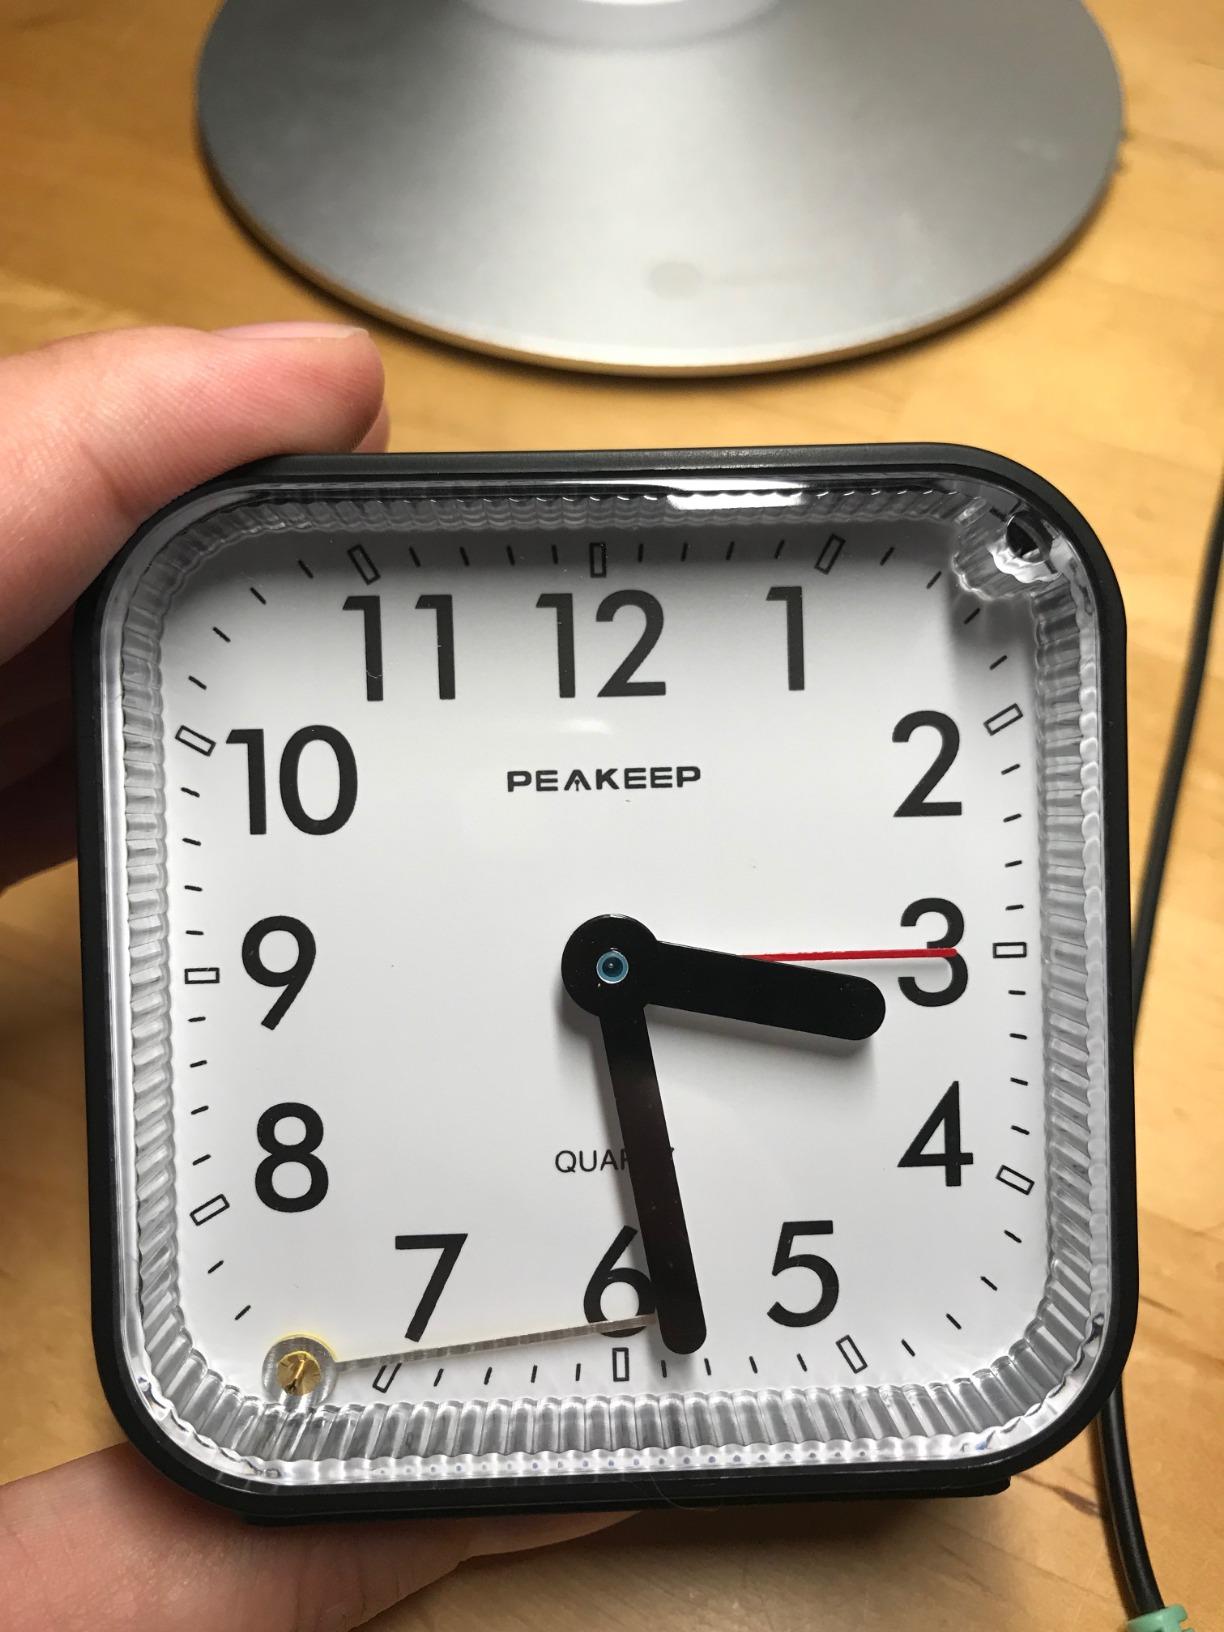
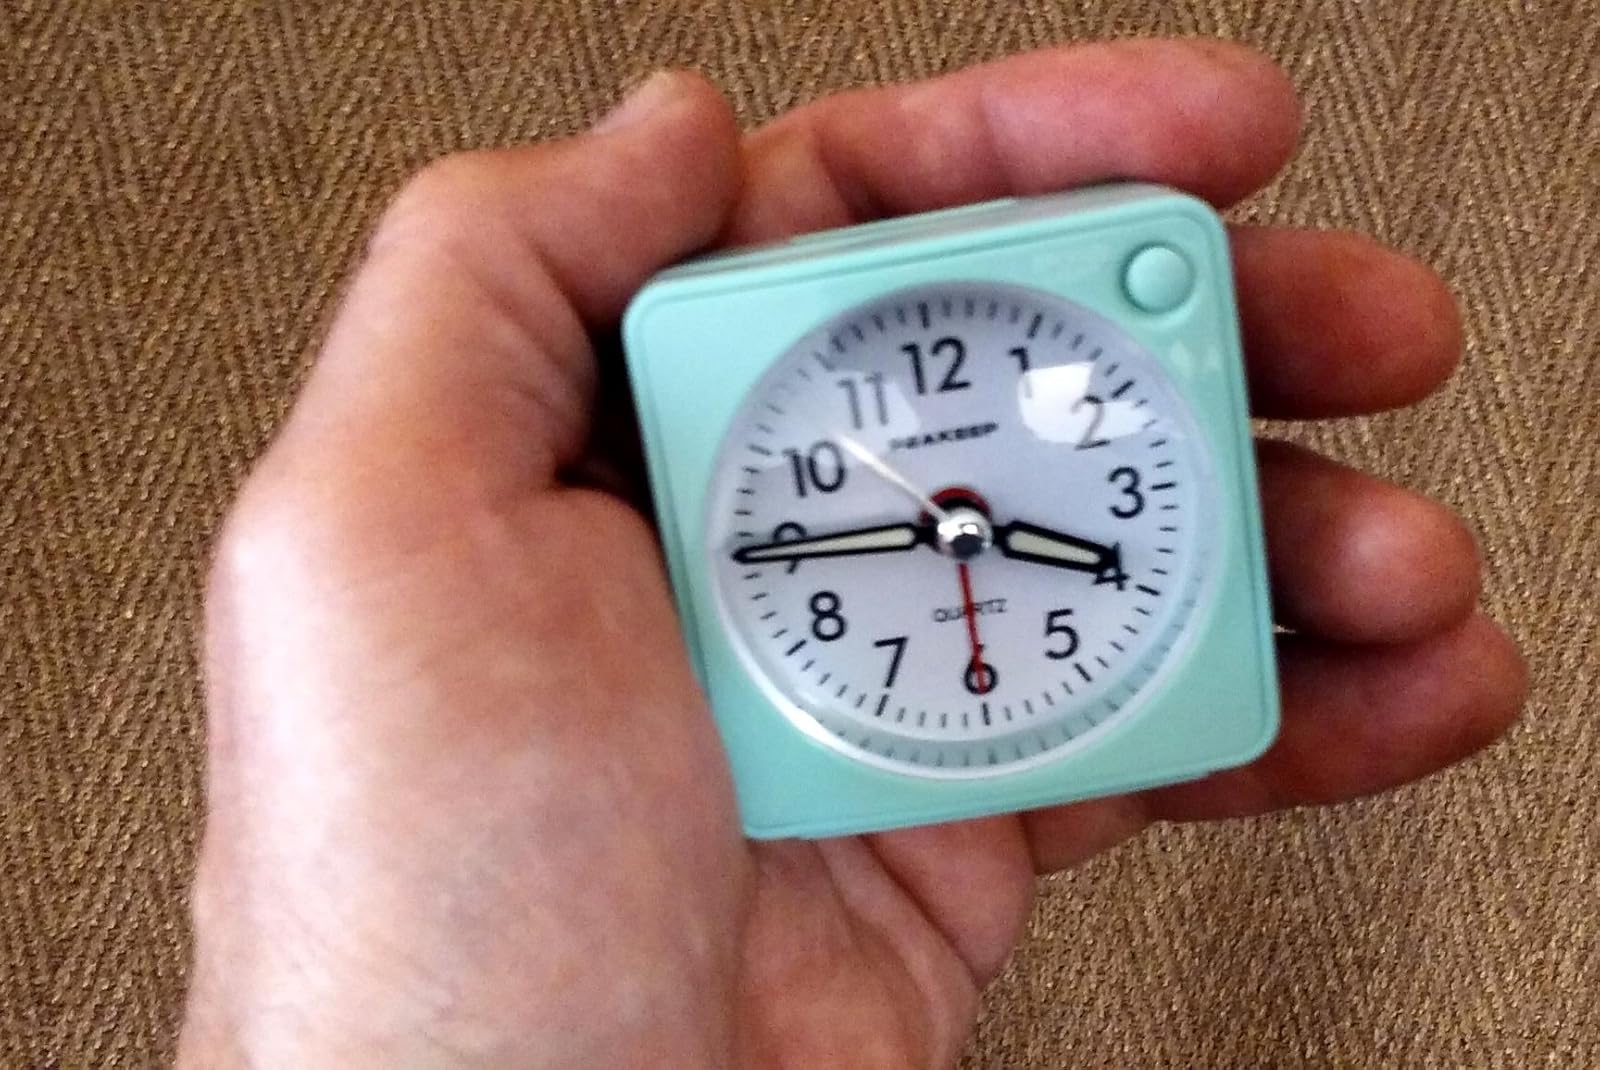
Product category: clock
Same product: no